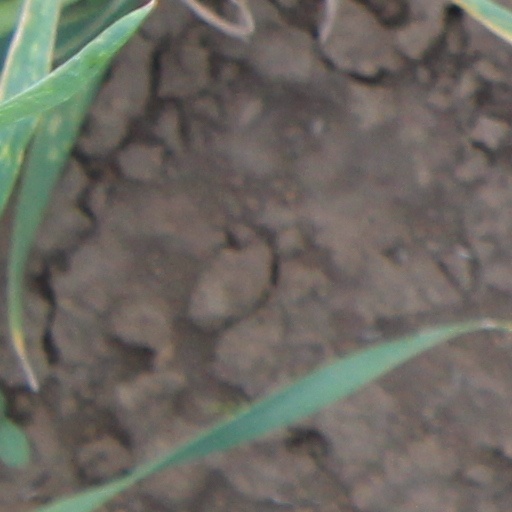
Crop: wheat